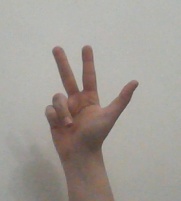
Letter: al